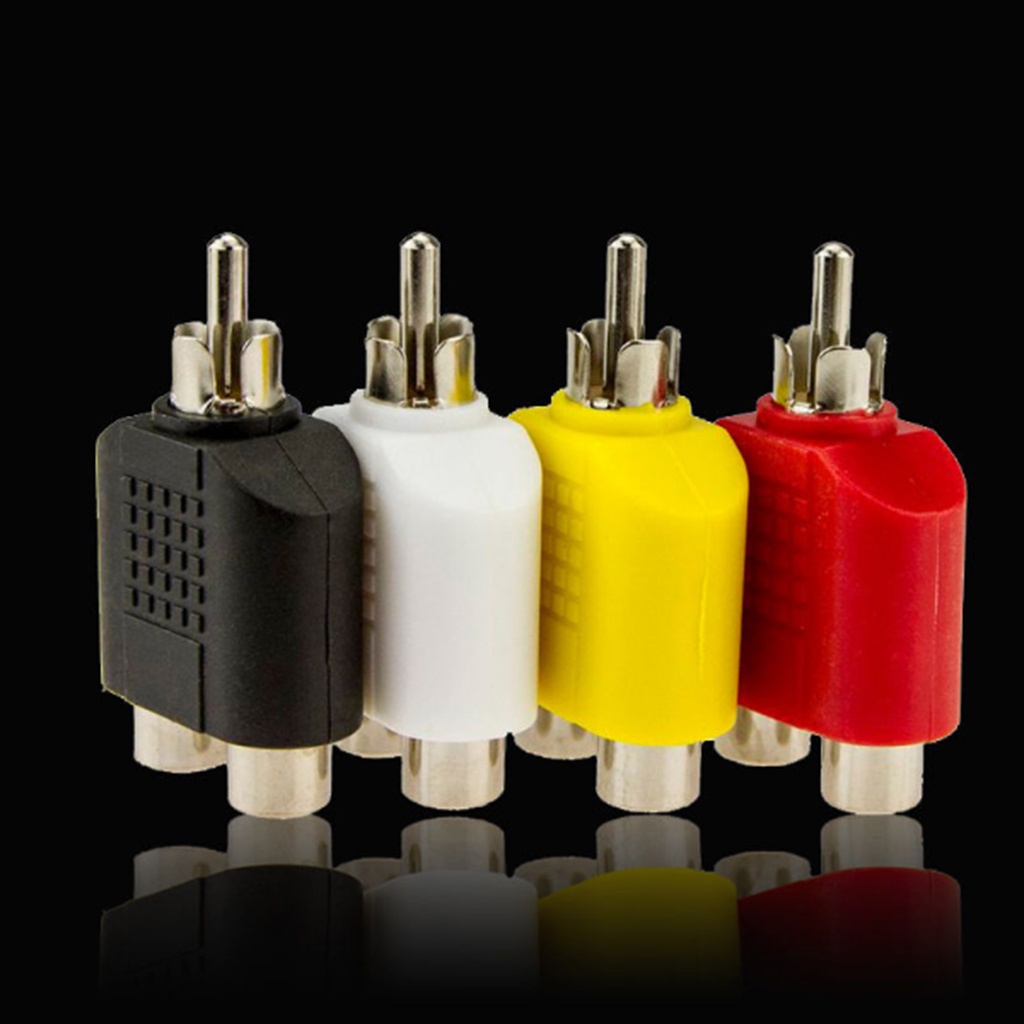
RCA Y Splitter AV Audio Video Plug Converter Male to Female Cable Adapter
Description: Easy to use ?plug and play. This RCA Splitter has a Male RCA plug on one end and 2 Female RCA Jack on the other end. Provide you with the ability to connect RCA cables together in order to extend their length. This RCA AV Splitter can be used as adapter for audio and video connecting. For a higher quality stereo connection on both sides. Strongly shielding from interfering, high fidelity, clear signal. Connectors: RCA Male to 2 RCA Females. Package Includes: 4 pieces RCA Y Splitter Plug Adapter 1 Male to 2 Female
Brand: Shop2IndiaBei
Category: Electronics > Electronics Accessories > Adapters > Audio & Video Cable Adapters & Couplers